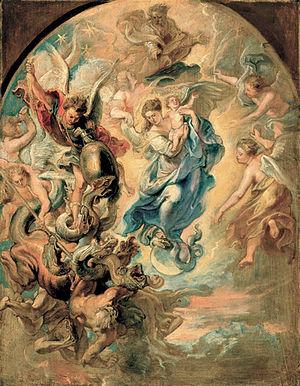
Projet peint à l'huile pour le maître-autel de la cathédrale de Freising, pour le compte du prince-évêque Vit-Adam. La Femme portant son enfant foule aux pieds le serpent du Péché. À gauche, les anges chassent Satan (symbolisé par l'hydre à sept têtes) et ses démons. Dieu charge un ange de donner des ailes à la femme.)"
Isidore de Saint-Gilles est un carme flamand, auteur de deux ouvrages de spiritualité mariale, dans le cadre de la Réforme de Touraine.
La Femme de l'Apocalypse est un personnage biblique qui apparaît au chapitre 12 du livre de l'Apocalypse.